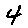
Label: 4